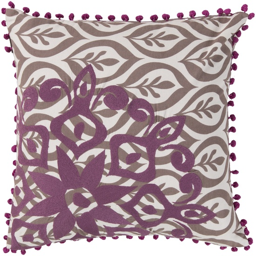
loving the embellishments on this pretty purple pillow designed by person .